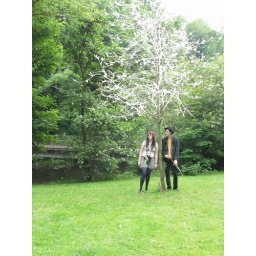
under the cat tree